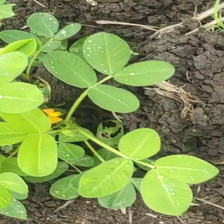
Weed species: Sicklepod_(Senna obtusifolia)